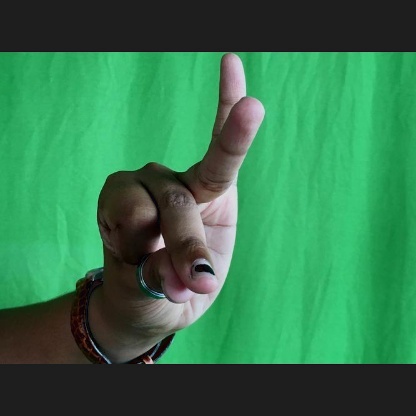
Mudra: Bramaram